Will Rogers Memorial

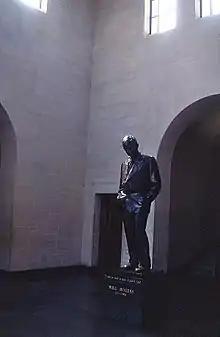
Interior, with Jo Davidson's statue

Will Rogers was born near Oologah, Oklahoma, where his father had settled. He had originally purchased the land the Memorial occupies today in 1911, a plot containing that overlooks the Tiawah Valley, as a site for his retirement home. The price was reportedly $500 per acre. After his death, it was passed on to members of the Rogers family. Will's widow Betty donated the property in 1937, during the Great Depression, to the state of Oklahoma as the site of a memorial to her husband. She also donated all of Will's papers and many personal effects as the core of the memorial's archives on Rogers